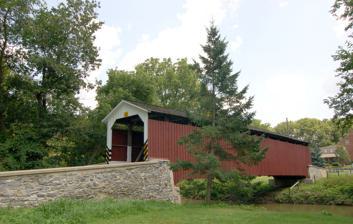
Building: Neff's Mill Covered Bridge
Country: United States of America
Year built: 1875
Bridge in Pennsylvania, United States Neff's Mill Covered Bridge Coordinates 39°58′44″N 76°13′33″W / 39.9788°N 76.2258°W / 39.9788; -76.2258 Locale Lancaster County, Pennsylvania, United States Official name Pequea #7 Bridge Characteristics Design single span, double Burr arch truss Total length 102 feet (31.1 m) History Constructed by Built by Christian Brackbill Rebuilt by James C. Carpenter Construction start 1824, rebuilt in 1875 Location The Neff's Mill Covered Bridge or Bowman's Mill Covered Bridge is a covered bridge that spans the Pequea Creek on the border between West Lampeter Township and Strasburg Township in Lancaster County , Pennsylvania , United States . A county-owned and maintained bridge, its official designation is the Pequea #7 Bridge . The bridge has a single span, wooden, double Burr arch trusses design with the addition of steel hanger rods. The deck is made from oak planks. It is painted red, the traditional color of Lancaster County covered bridges, on both the inside and outside. Both approaches to the bridge are painted in the traditional white color. It is purportedly the narrowest covered bridge in the county. The bridge's WGCB Number is 38-36-22. Added in 1980, it is listed on the National Register of Historic Places as structure number 80003538. It is located at 39°58′43.8″N 76°13′33″W / 39.978833°N 76.22583°W / 39.978833; -76.22583 (39.97883, -76.22583), on Penn Grant Road 1.25 miles to the east of U.S. Route 222 and to the south of Lampeter, Pennsylvania and Pennsylvania Route 741. History The covered bridge was originally built by Christian Brackbill in 1824 for an unknown cost. It was known as Bowman's Mill Covered Bridge. It was rebuilt in 1875 by James C. Carpenter at a cost of $ 1,860. Note: This is the narrowest covered bridge in the county. Dimensions Length: 90 feet (27.4 m) span and 102 feet (31 m) total length Note: Width: 11 feet 7 inches (3.53 m) clear deck and 15 feet (4.6 m) total width Note: Overhead clearance : 11 feet (3.4 m) Note: Under clearance : 13 feet 6 inches (4.11 m) Gallery A wide view of the side of the bridge A three-quarters view of the bridge One of the bridge's portals The inside of the bridge Closeup of the Burr arch truss design The window and painted sign inside the bridge See also Burr arch truss List of Lancaster County covered bridges References